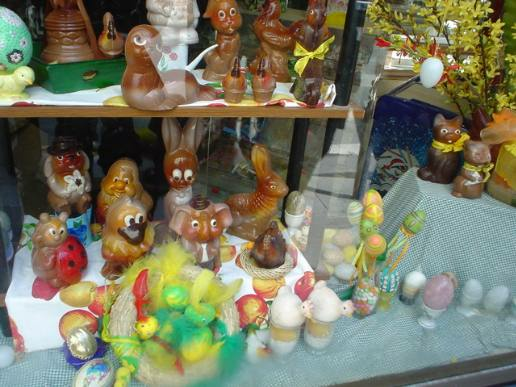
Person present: No